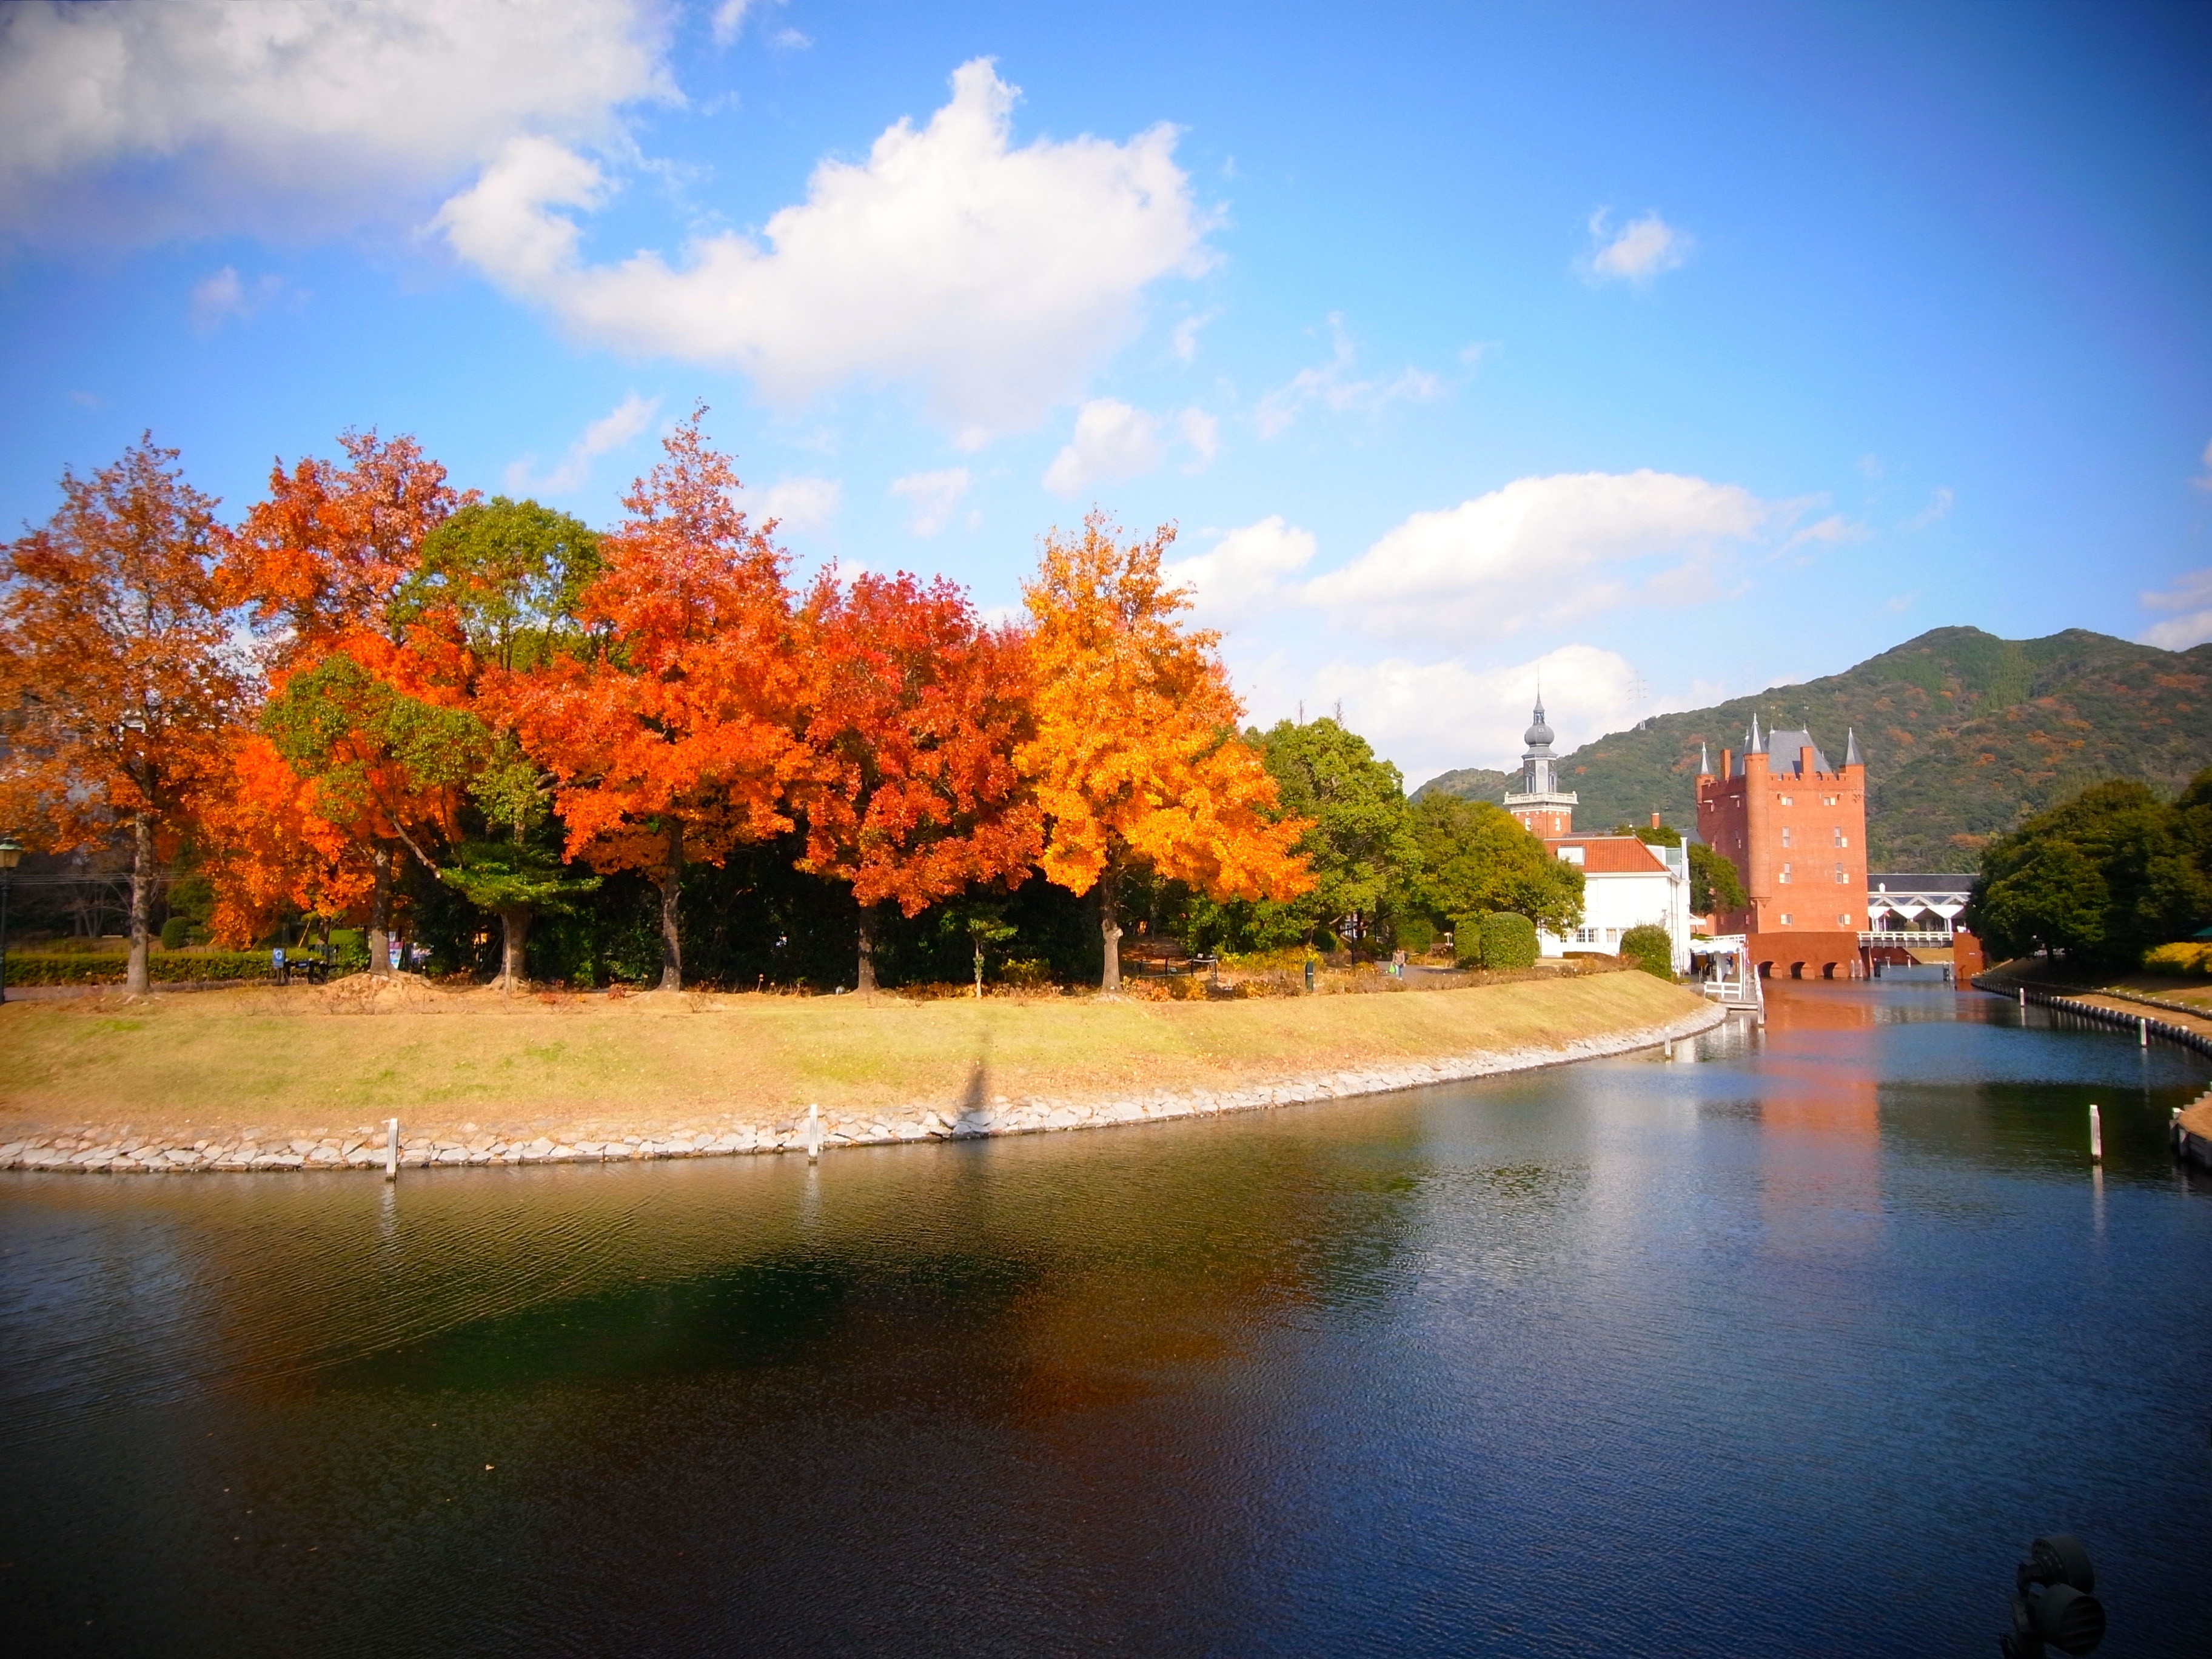
tree, sunlight, morning, leaf, river, dusk, evening, reflection, autumn, park, season, waterway